Hal Lublin

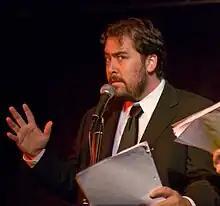
Hal Lublin in "The Thrilling Adventure Hour"

Lublin has studied improvisational comedy with The Groundlings, The Second City, and iO West. At his Second City Graduation, he was invited to do voice work for the anime for "Read or Die", leading to additional voice work. He does voice work, including animation, commercials, and video games. He voiced a lead character in the animated series "Slammo & Sloshie". Since 2006, Lublin has been featured in a video series for Symantec as Hal, The IT Admin.